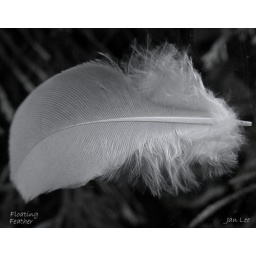
A little white feather just came floating out of the sky so slowly and just came to rest in a bush.